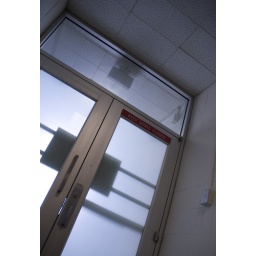
The doors leading into the autopsy facilities on the 11th floor of the Brinkhous-Bullitt Building located by UNC's main hospital